Pin the tail on the donkey

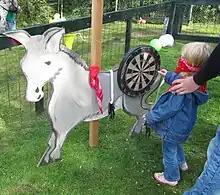
Child playing a version of pin the tail on the donkey where the tail is attached to a dart, to be pushed into a dart board.

Pin the tail on the donkey is a game played by groups of children. The earliest version listed in a catalog of American games compiled by the American Game Collectors Association in 1998, is dated 1899, and attributed to Kate Hunt.